Baby Love (1969 film)

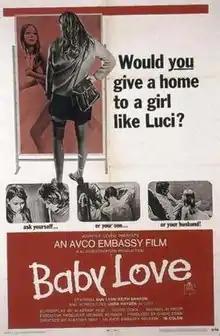
Theatrical poster to "Baby Love" (1969)

Baby Love is a 1969 British drama film directed by Alastair Reid and starring Diana Dors, Linda Hayden, Keith Barron and Ann Lynn. It was written by Reid, Guido Coen and Michael Klinger, based on the 1968 novel "Baby Love" by Tina Chad Christian.